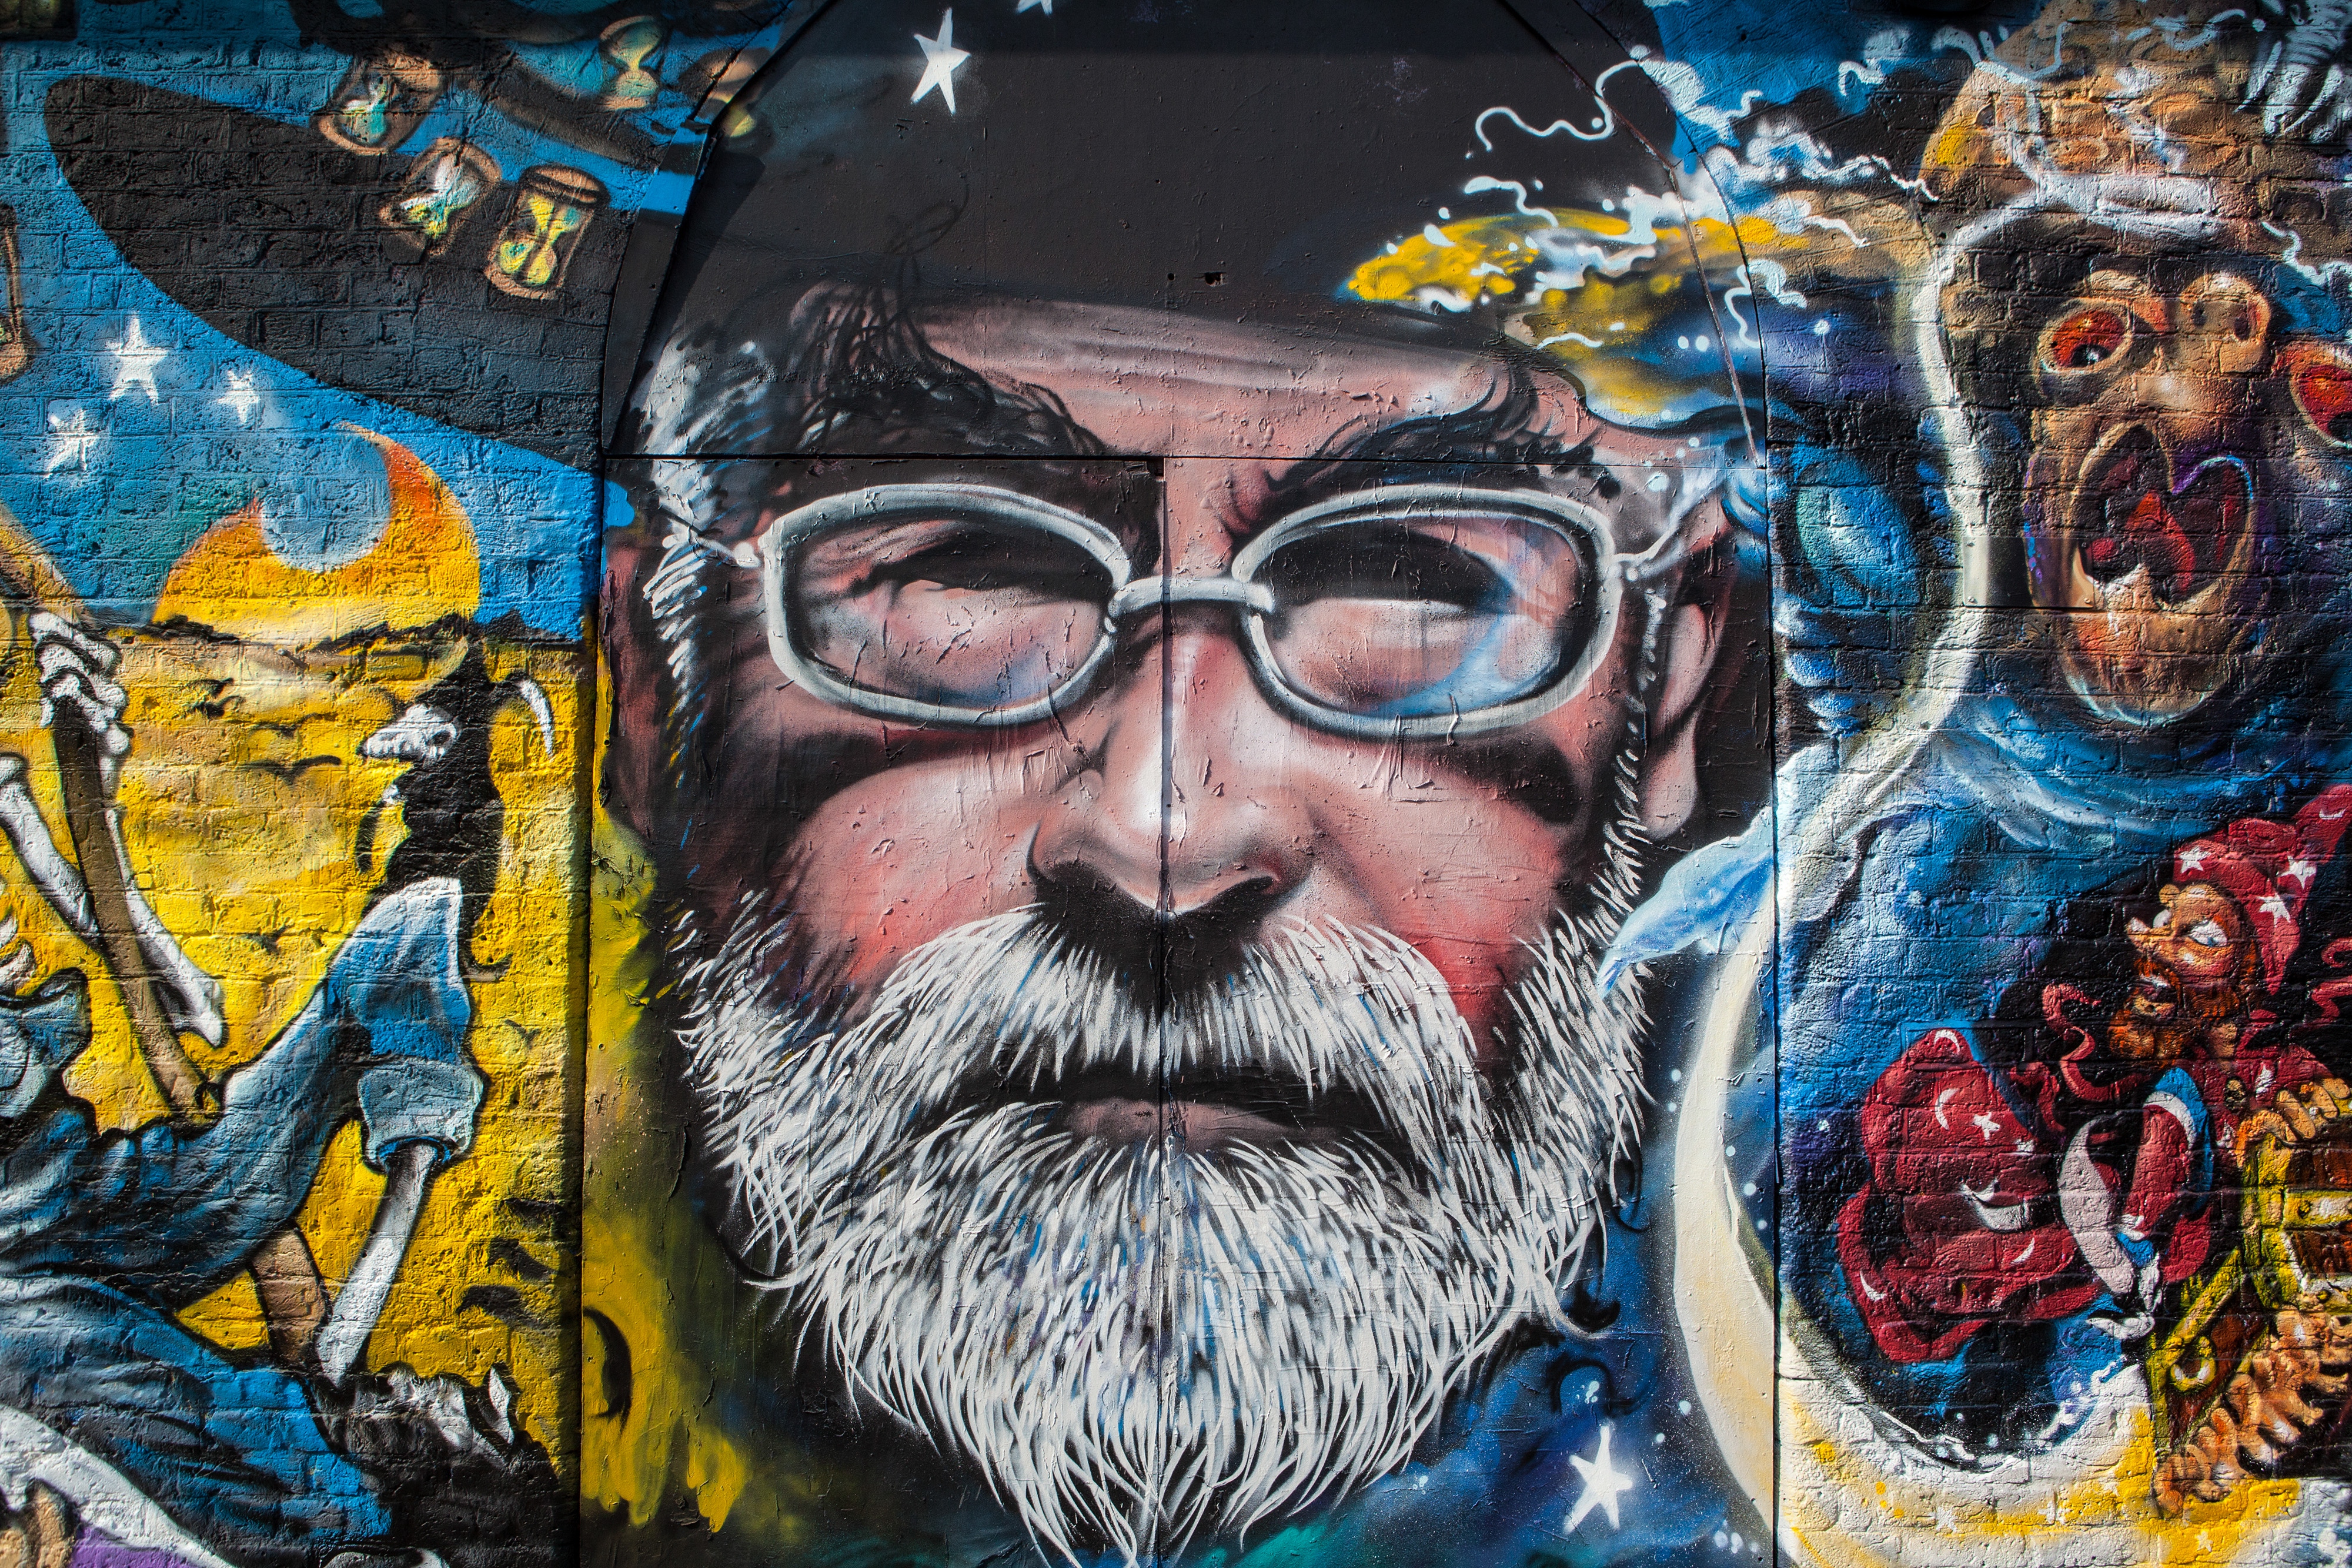
art, painting, mural, street art, visual arts, graffiti, illustration, modern art, artist, beard, facial hair